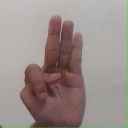
अक्षर: भ